Charles Conder

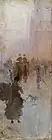
"How We Lost Poor Flossie" (1889), one of Conder's 9 by 5s

In August 1889, Conder, Streeton, Roberts, Frederick McCubbin and Charles Douglas Richardson staged the 9 by 5 Impression Exhibition in Melbourne, establishing themselves as exponents of an Australian variant of impressionism. Conder contributed 46 "impressions" to the show and designed the Symbolist and Art Nouveau-inspired catalogue.